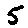
Label: 5